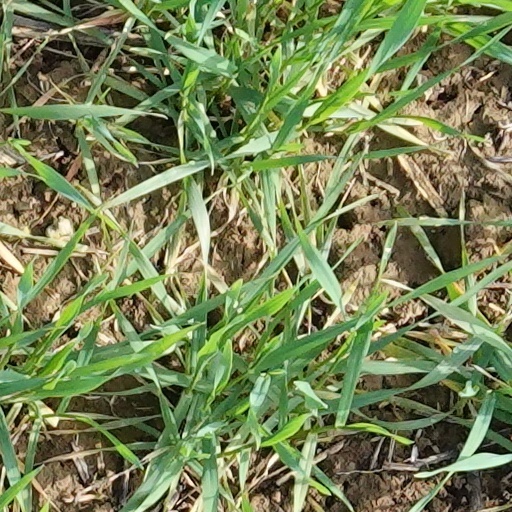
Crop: wheat